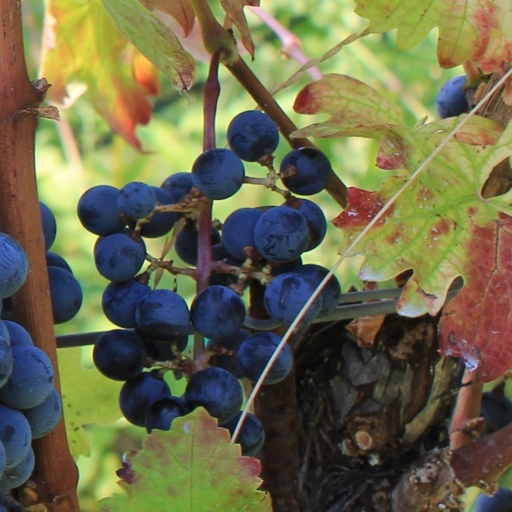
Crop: grape